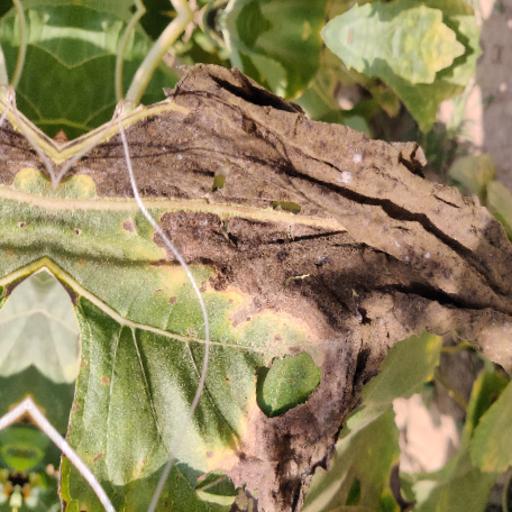
Label: Leaf_scars